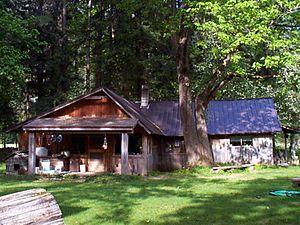
Buckner Homestead, résidence principale, zone de loisirs du lac Chelan, Washington, États-Unis